Amsonia jonesii

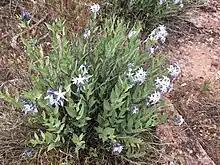
"Amsonia jonesii" Black Ridge Canyons Wilderness, Colorado

When flowering "Amsonia jonesii" has numerous, small, bright blue flowers with colored sepals that are fused at the base and divided into five parts resembling petals. The sepal lobes are 1–3 centimeters long where the true petals of the flower are just 4.5-8 millimeters long. The stamens are attached to the petals (episepalous). The tube of the flower is closed by stiff inward pointing hairs. The chalky blue flowers are most often seen in the month of May.